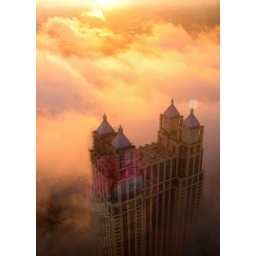
Sunset view from the Singnature restaurant on the 96th floor of the Hancock building in Chicago.